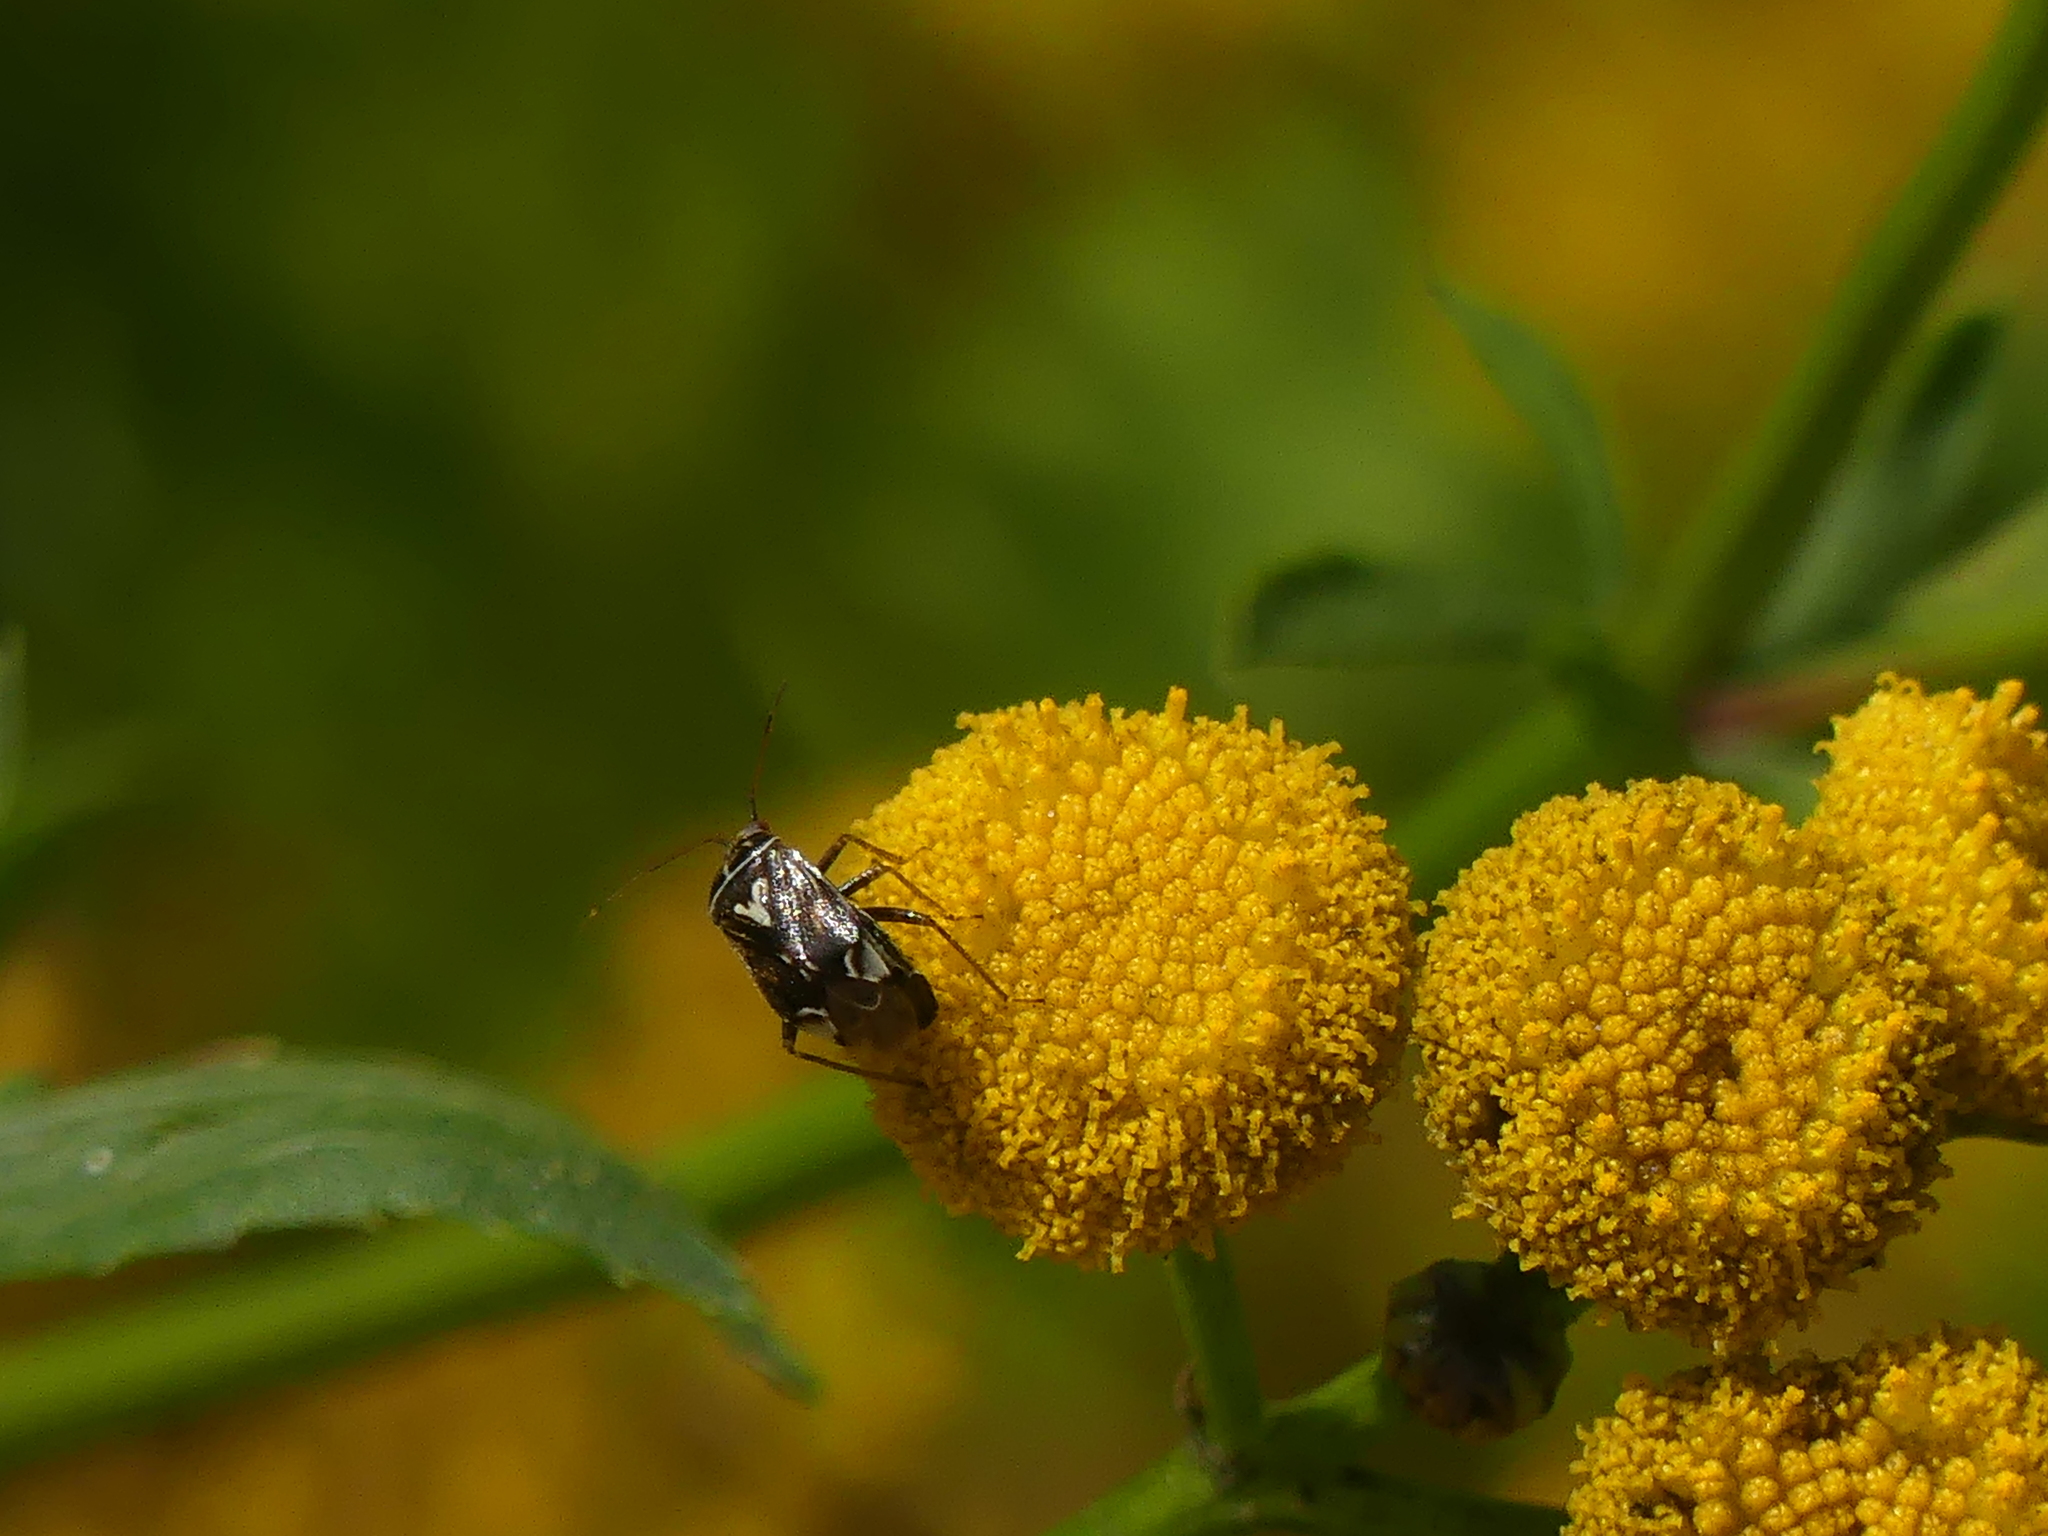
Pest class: lygus_bug